Pepper-box

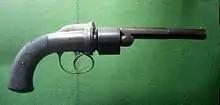
An English transitional revolver, mid 19th Century

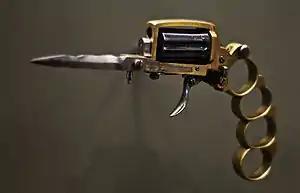
A Dolne M1869 Apache revolver, Curtius Museum, Liège

A development from the pepperboxes are the so-called "transitional" revolvers. These weapons have a cut-down pepperbox "cylinder" firing through a single barrel. A transitional revolver is defined as a revolver (with barrel and cylinder) that does not have a cylinder stop, an early example being the 1739's revolver of Jaumandreu from Manresa and the 1702's revolver of Rovira from Ripoll, exhibited in the Armouries of the Tower of London, followed 100 years later by the Collier flintlock revolver of 1819.